Lucien Engelen

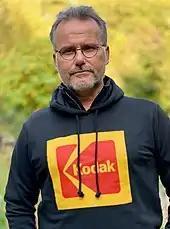
Engelen in one of his favourite hoodies, tongue in cheek to innovation

Lucien Engelen has worked at Radboud University Nijmegen Medical Centre since 2007 as Head of the Regional Emergency Healthcare Network. He is the founder and director of the Radboudumc REshape Innovation Center 2010-2018. He left Radboudumc as of December 2018. and via his company Transform.health he became one of the Edge Fellows at Deloitte Center for the Edge (part-time, not employed, independent non-commercial advisory role to Deloitte). He is an international speaker on healthcare innovation and as of December 2020 joined Erasmus University Medical Center Rotterdam to assist in their innovation ambition to become a 'technical University Medical Center' in collaboration with Erasmus University and Technical University Delft.